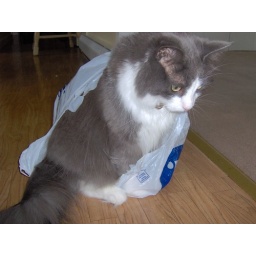
My cat in a grocery store bag